Historiography of the Eighty Years' War

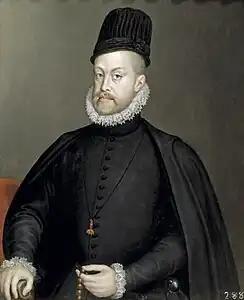
Philip II of Spain portrayed by Sofonisba Anguissola (1573)

Margaret of Parma, governor-general of the Habsburg Netherlands (1559–1567), has received a mixed scholarly reception. "Winkler Prins" (2002) regarded her as 'not very independent in general', as the powerful men in her political milieu repeatedly compelled her to act differently than she had intended. 'She acquiesced to the advice of cardinal Antoine Perrenot de Granvelle, until she suspected him of not supporting her dynastic interests (the marriage of her son Alexander Farnese to an Austrian princess and the return of Piacenza) to the king.' After Granvelle's departure in 1564, "Winkler Prins" stated that the noblemen's interference with her government 'increased the chaos in the land', and that Margaret was 'filled with fear, and forced to compromise'. It was thanks to the outrage caused by the Beeldenstorm that the noblemen finally respected her authority: 'Henceforth powerfully supported by Peter Ernst von Mansfeld, Noircarmes, Arenberg and Megen, Margaret managed to restore order.' It concluded that Philip's sending of Alba to the Netherlands was 'an unfortunate and unnecessary measure' that led her to resign from office and leave for Italy on 30 December 1567.